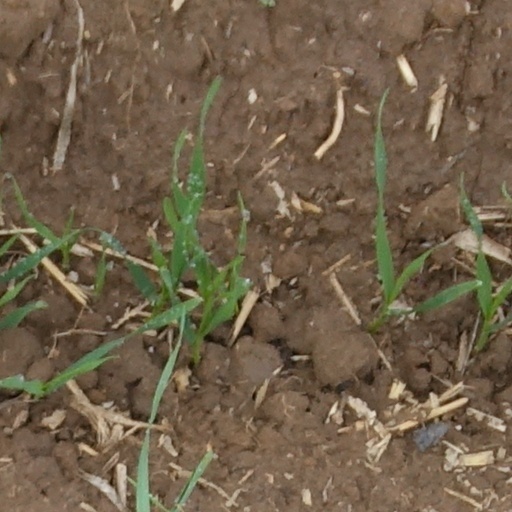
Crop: wheat